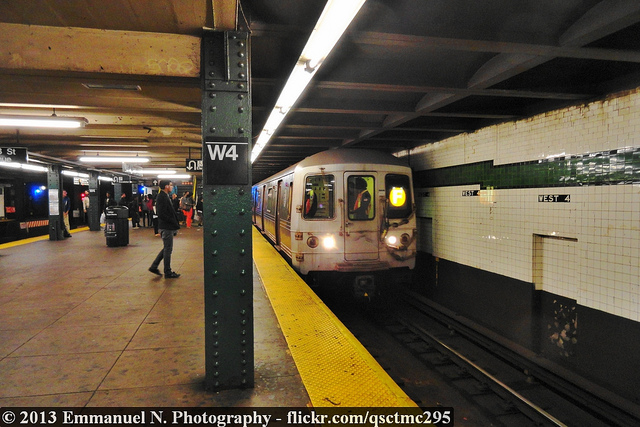
A subway train traveling through a subway station.

a train pulls in to the platform where people wait for it

A man approaches a subway train arriving at the station.